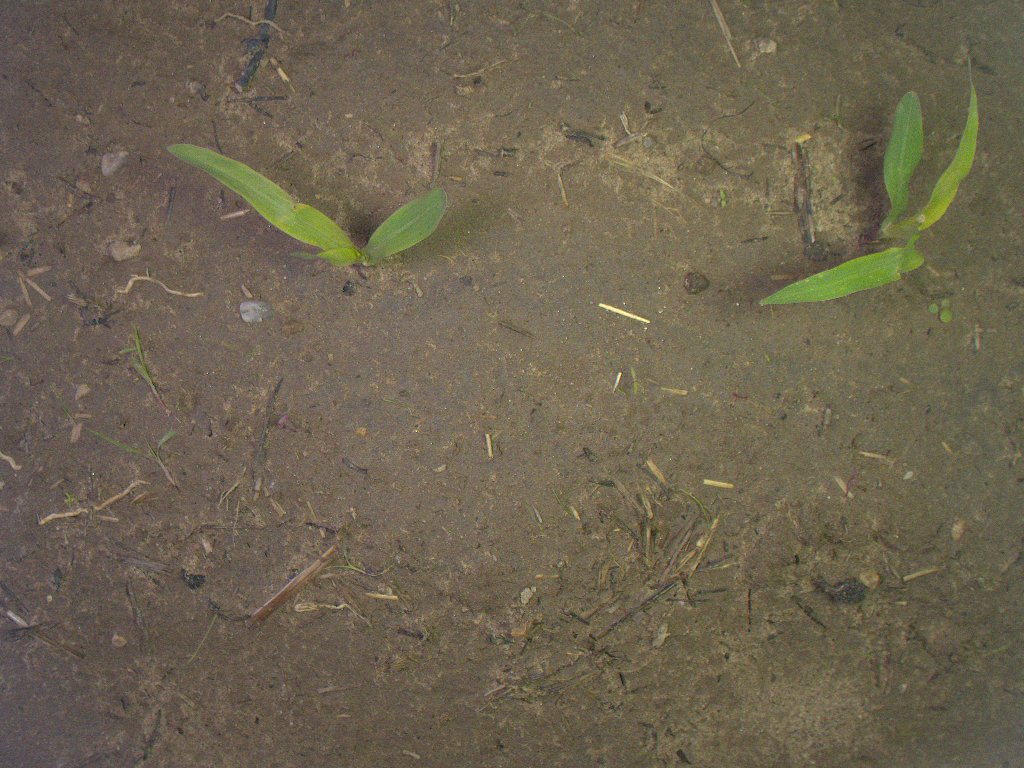
Crop: maize
Objects: maize, maize, stem_maize, stem_maize